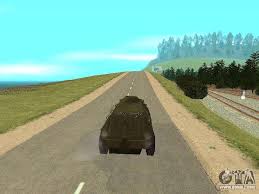
Label: BTR-60